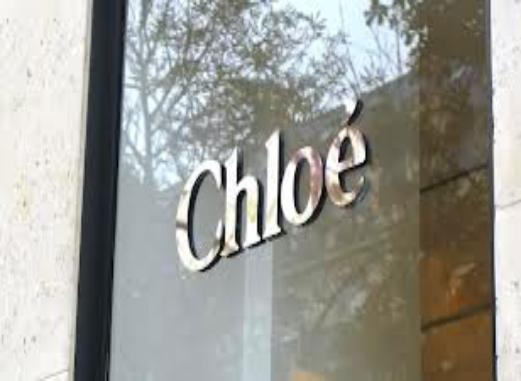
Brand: Chloe
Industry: Clothes